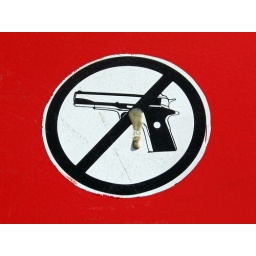
A no guns sign on a flea market door in greensboro. It's sad they had to have a sign for that.